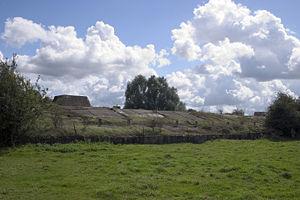
Siracourt est une commune française située dans le département du Pas-de-Calais en région Hauts-de-France.